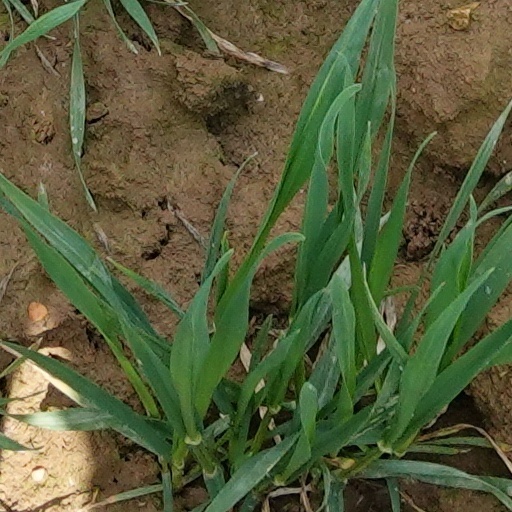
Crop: wheat